Vitalina Varela

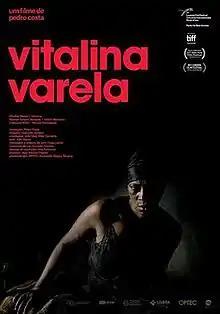

Vitalina Varela is a 2019 Portuguese drama directed by acclaimed director Pedro Costa. It won the Golden Leopard and Best Actress Award at the 2019 Locarno Film Festival. The film follows Vitalina Varela, a character who previously appeared in Pedro Costa's "Horse Money".